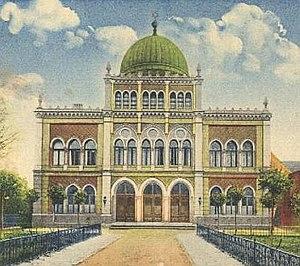
La synagogue de Lübeck se trouve dans la vieille ville de Lübeck au 13 St.-Annen-Straße, entre l'église évangélique luthérienne Saint-Gilles, et l'ancien cloître Sainte-Anne, actuellement musée municipal.